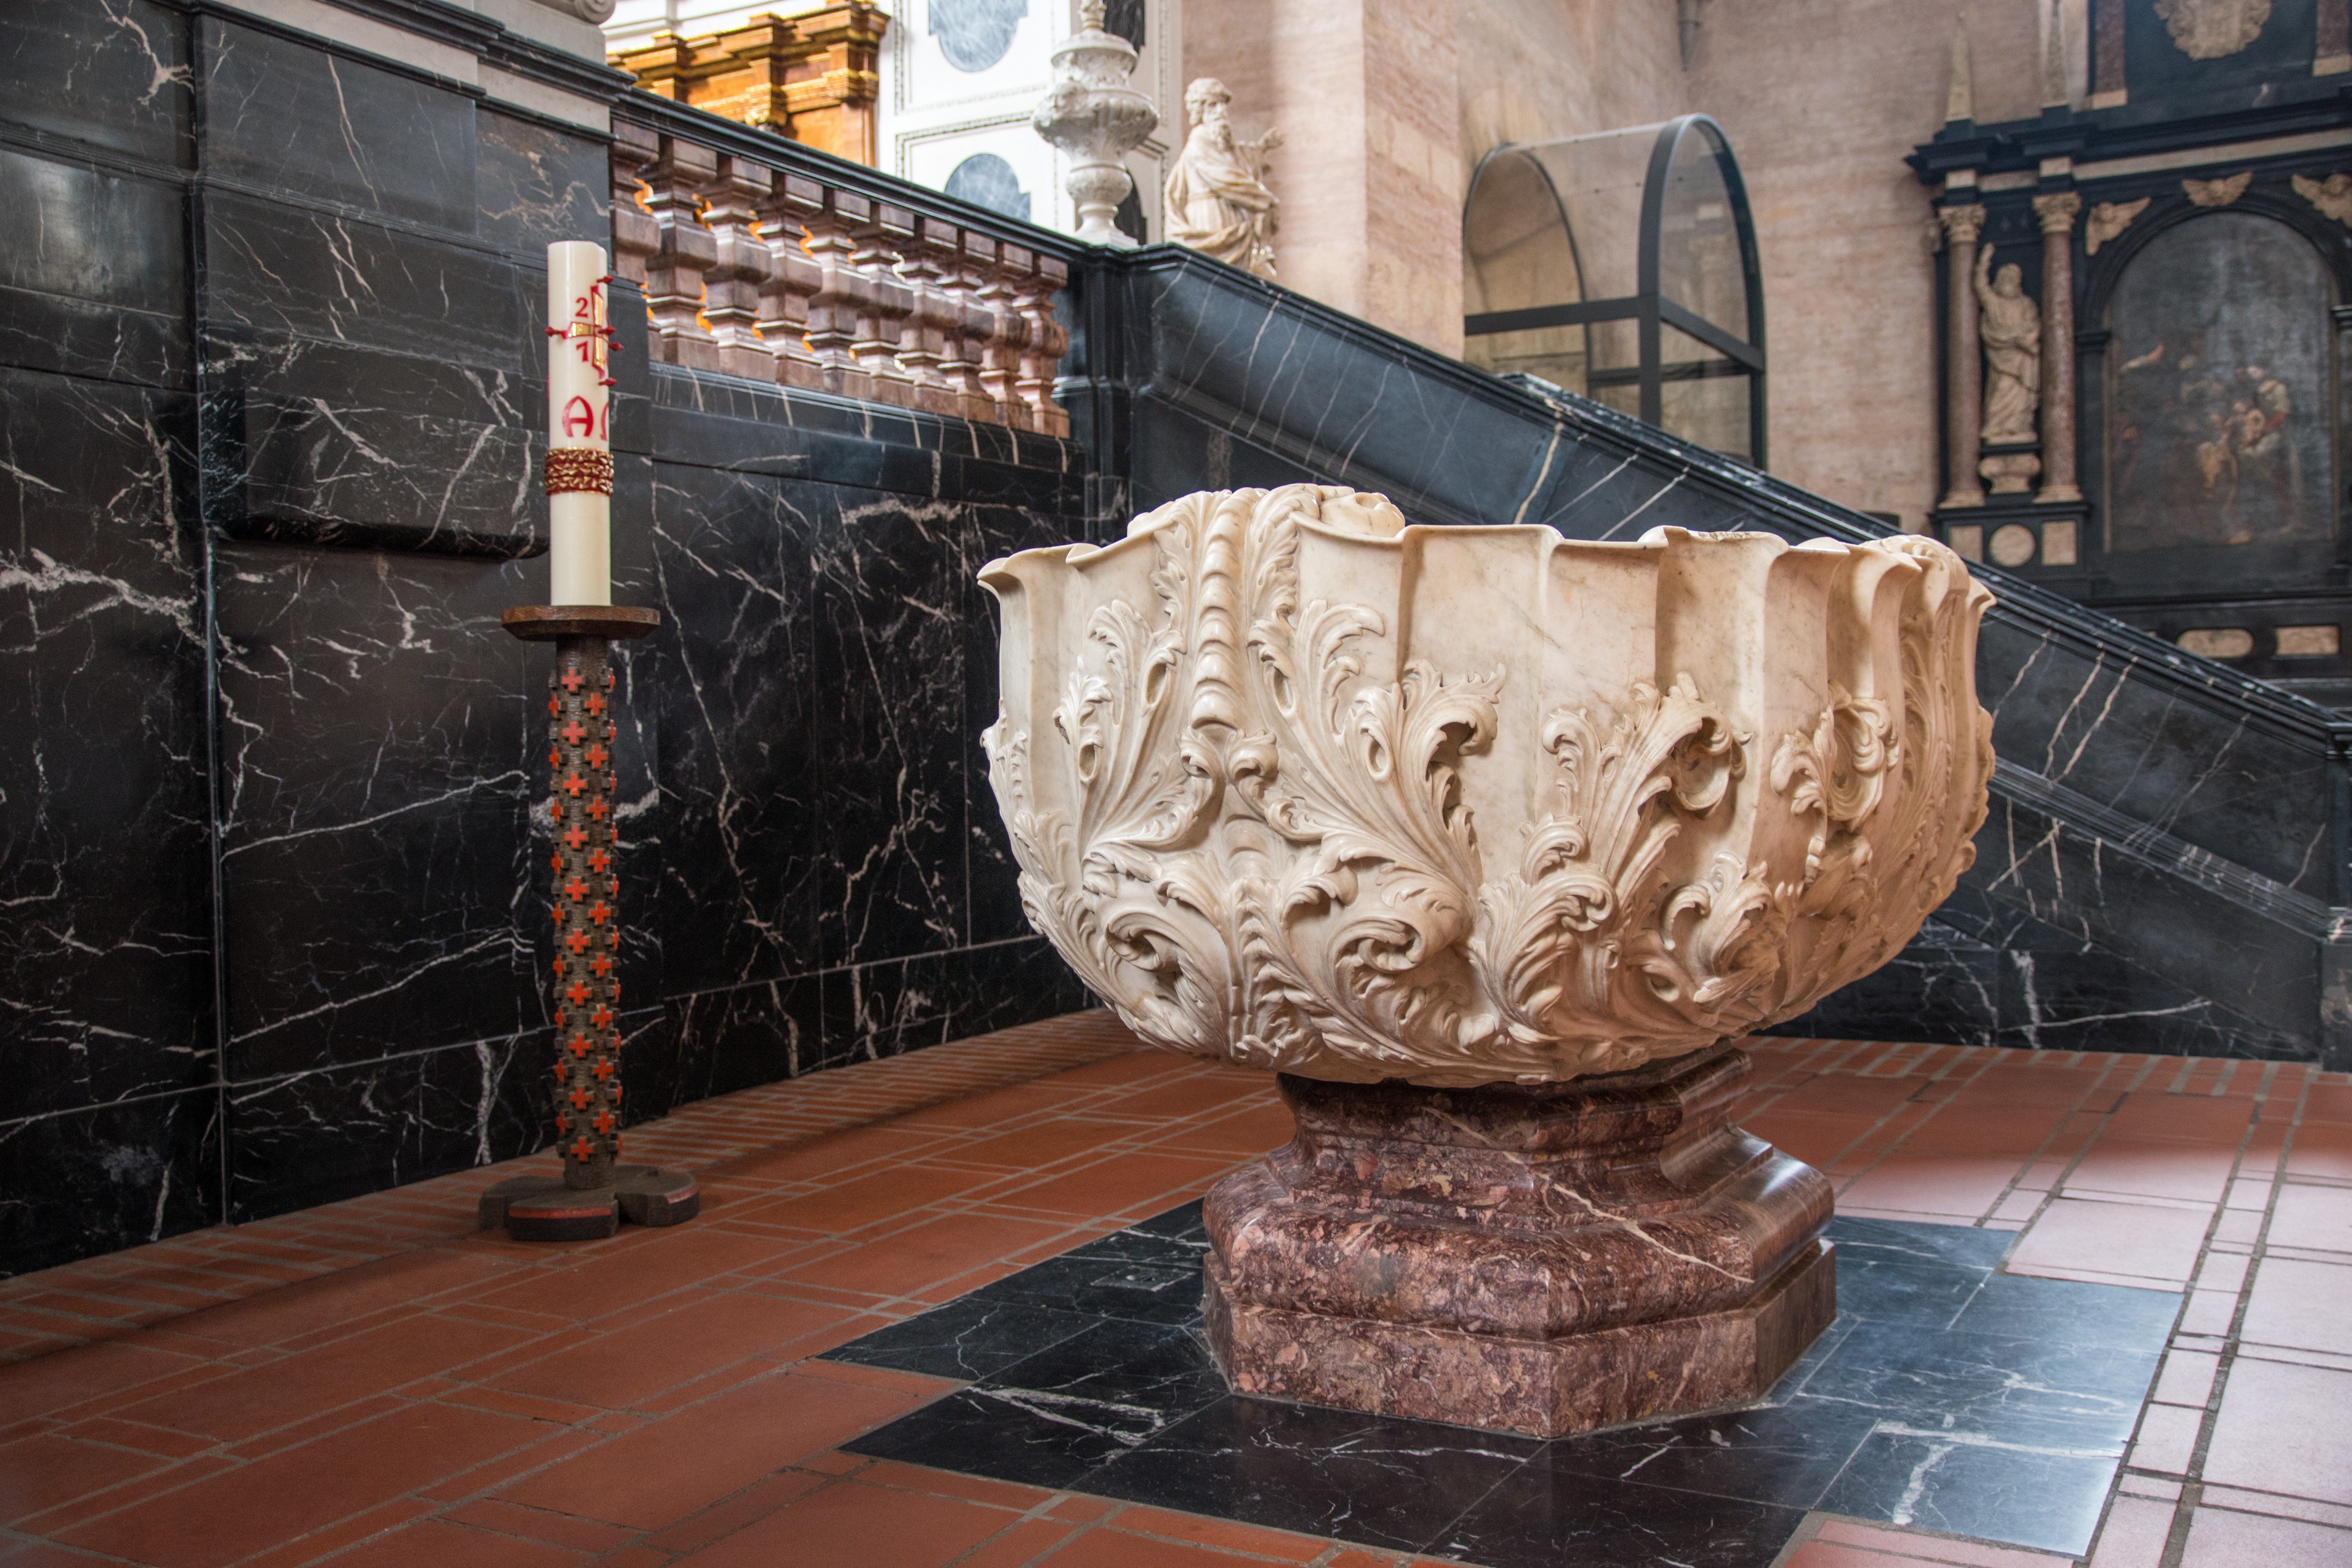
wood, floor, religion, church, christian, interior design, sculpture, art, carving, dom, baptism, flooring, roman catholic, baptismal font, man made object, ancient history